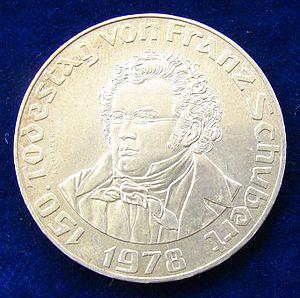
Franz Schubert [fʁɑ̃t͡s ʃubɛʁ], né le 31 janvier 1797 à Lichtental et mort le 19 novembre 1828 à Vienne, est un compositeur autrichien.